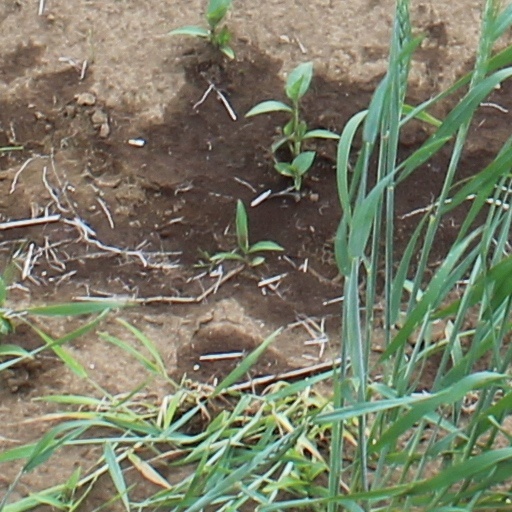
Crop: wheat